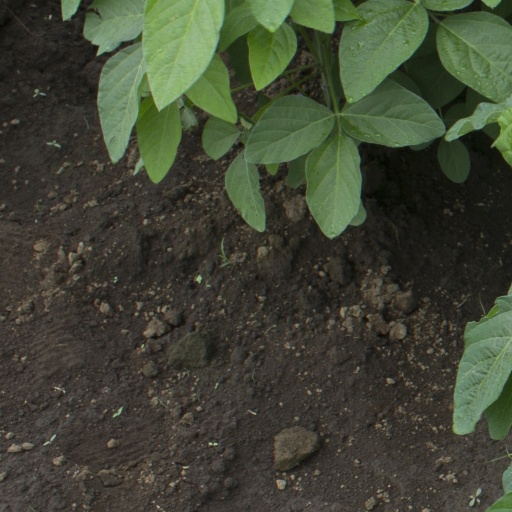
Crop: soybean